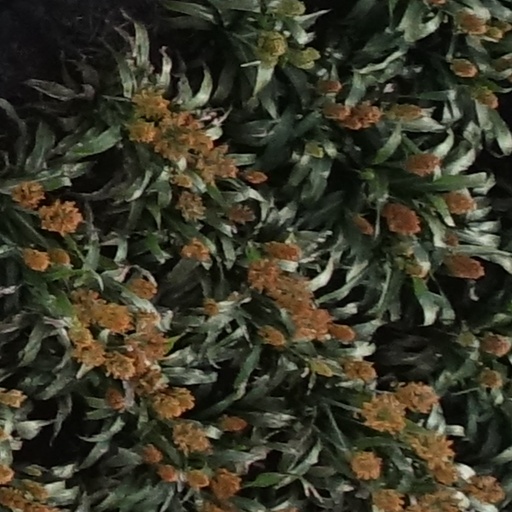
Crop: sorghum